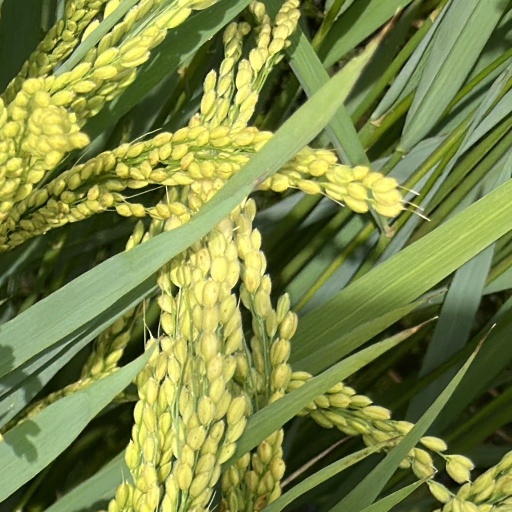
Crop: rice